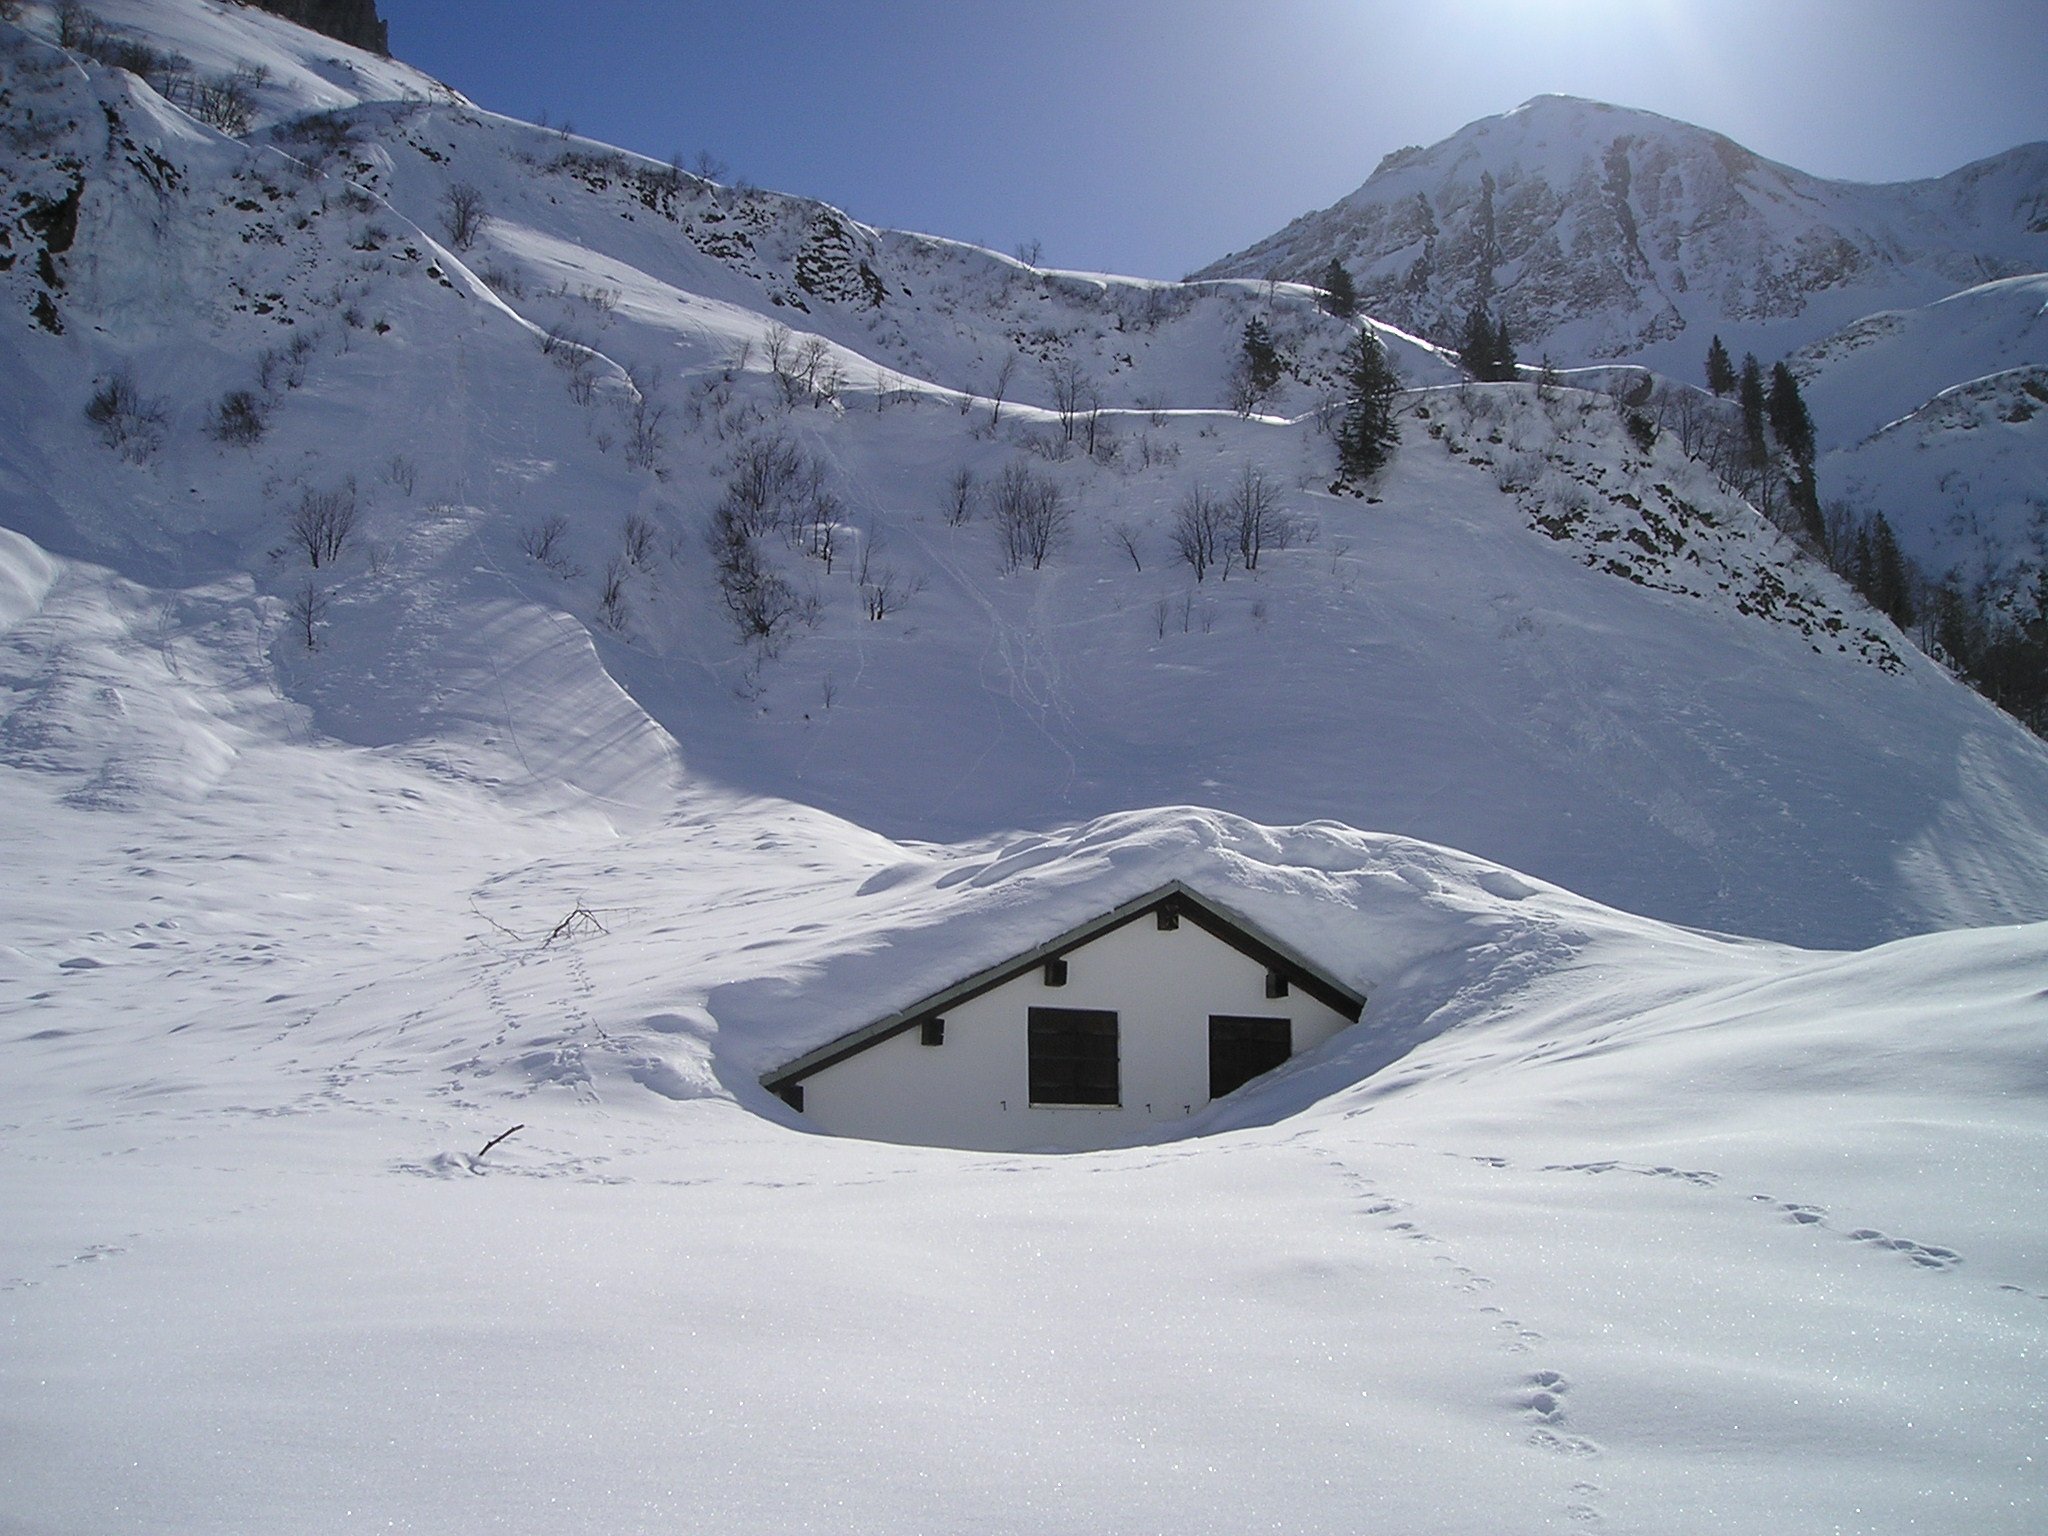
mountain, snow, winter, home, mountain range, hut, weather, snowy, skiing, season, ridge, sports equipment, winter sport, resort, mountains, alps, ski, piste, landform, ski touring, snowed in, deep snow, ski mountaineering, ski equipment, mountainous landforms, geological phenomenon